Banksia integrifolia

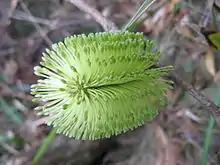
Inflorescence of "B. integrifolia" subsp. "monticola" in late bud

The names of three subspecies are accepted at the Australian Plant Census as at May 2020: